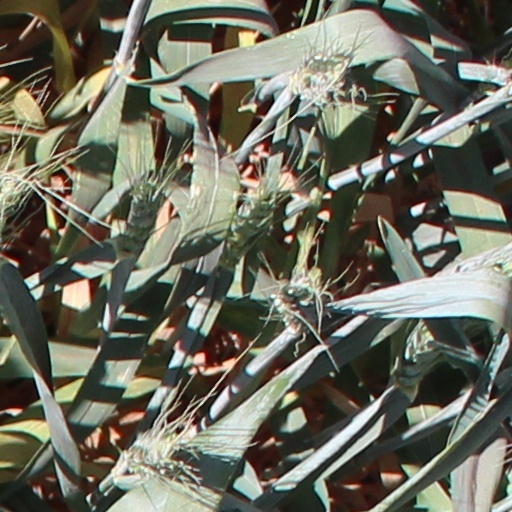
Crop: wheat